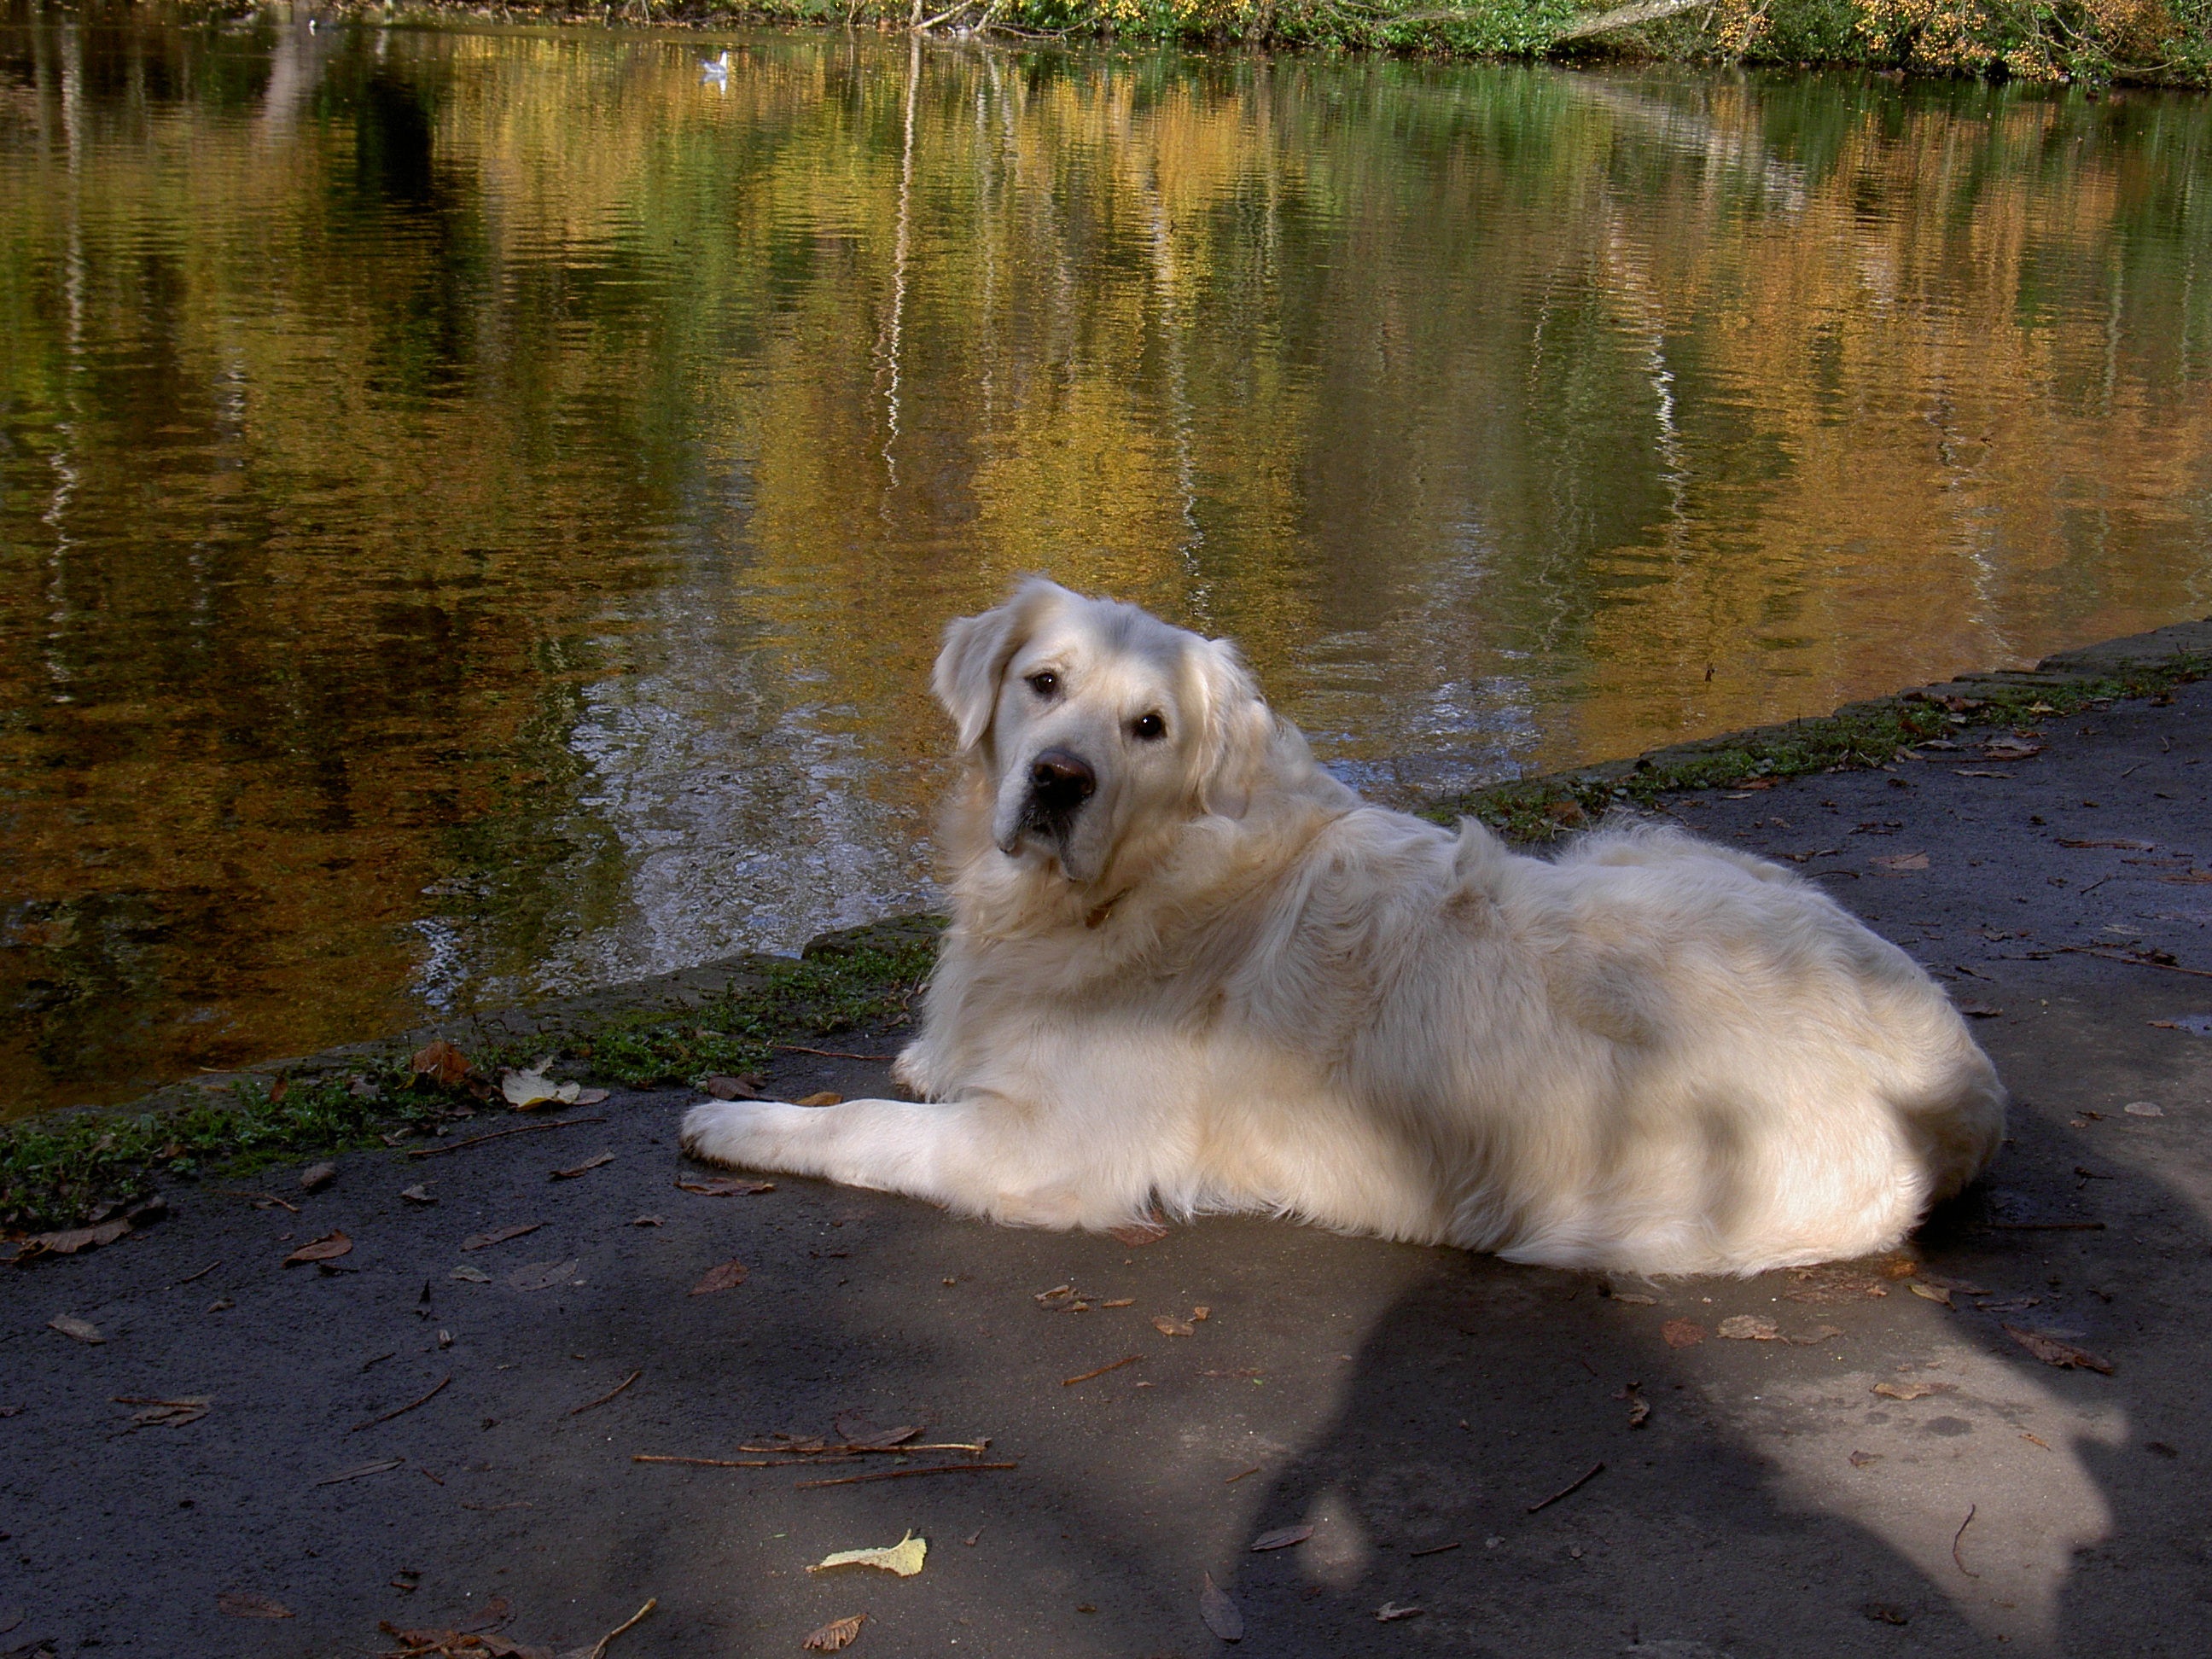
dog, canine, pet, mammal, golden retriever, vertebrate, retriever, dog like mammal, dog breed group